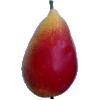
Label: Pear 2